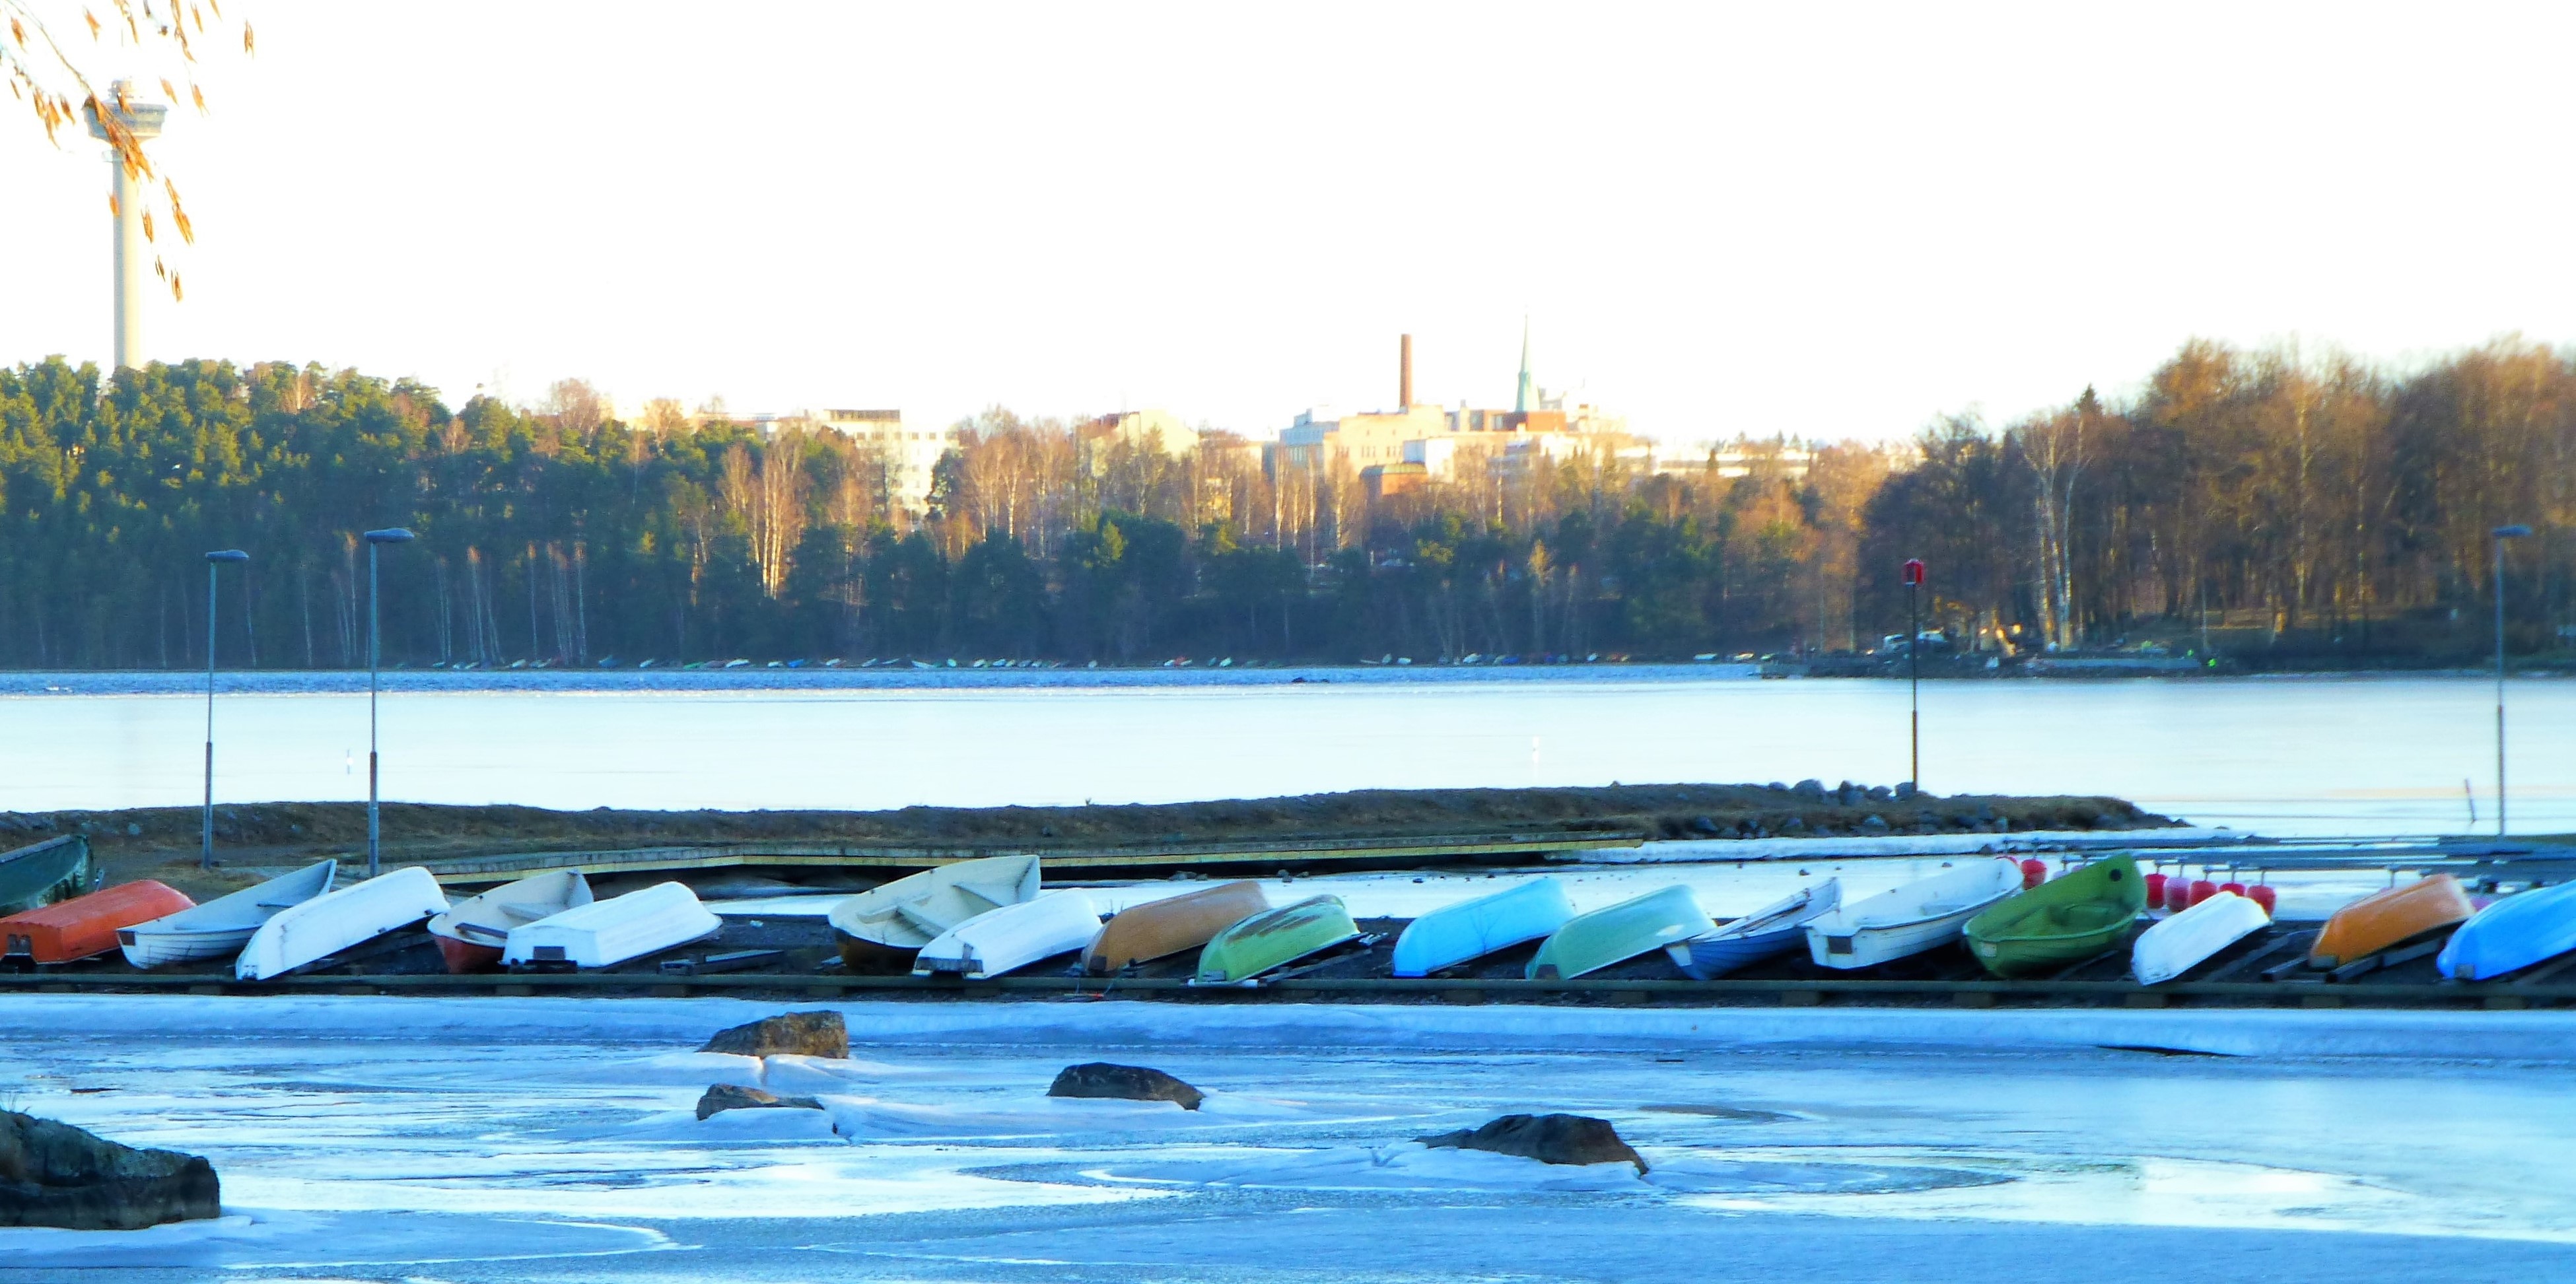
dock, swimming pool, bay